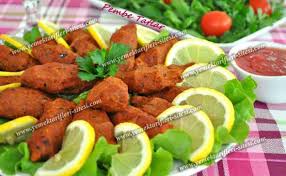
Yemek: cig_kofte